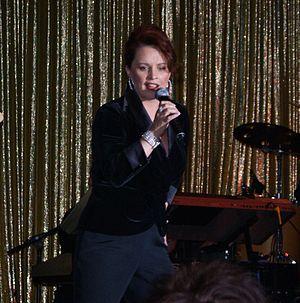
Sheena Easton est une chanteuse et actrice britannique.